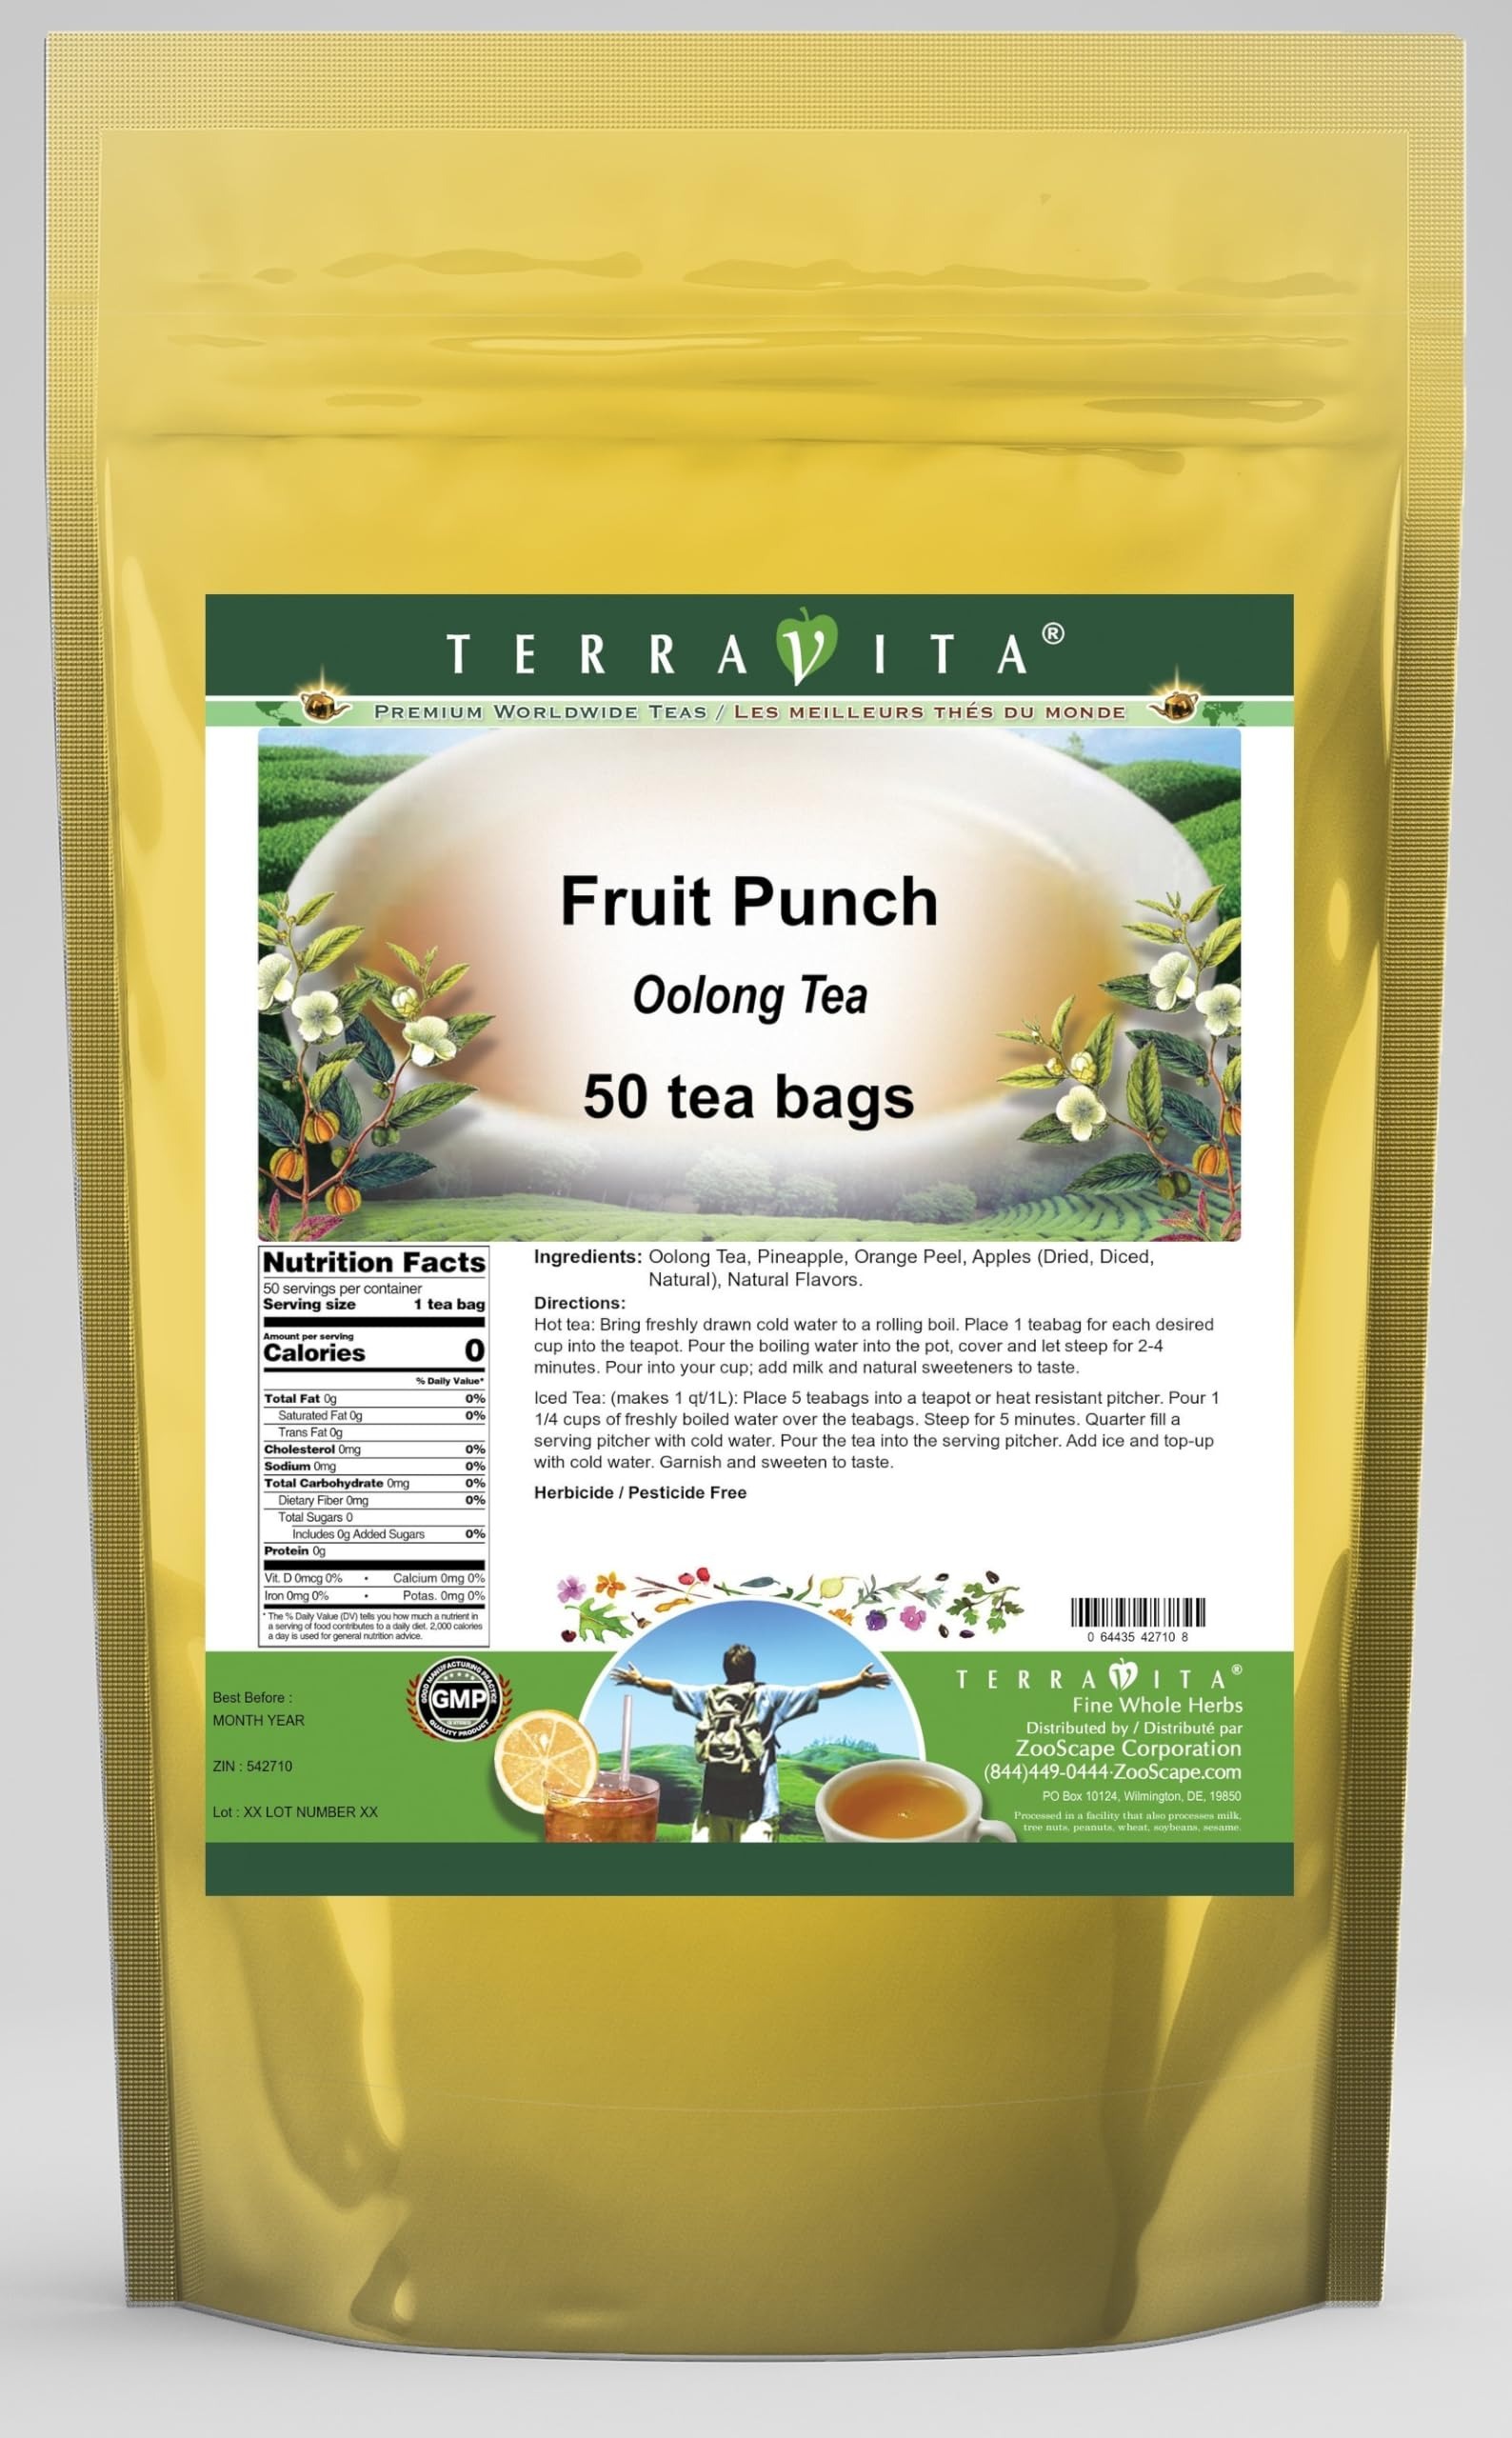
Item Name: Fruit Punch Oolong Tea (50 tea bags, ZIN: 542710) - 2 Pack
Bullet Point 1: Our Fruit Punch Oolong Tea is a luxurious flavored Oolong tea with Pineapple, Orange Peel and Apples (Dried, Diced, Natural) that you can enjoy hot or cold! The Fruit Punch flavor and aroma is wonderful! - Ingredients: Oolong tea, Pineapple, Orange Peel, Apples (Dried, Diced, Natural) and Natural Fruit Punch Flavor.
Bullet Point 2: No fillers.
Bullet Point 3: Manufacturer: TerraVita
Bullet Point 4: Size: 50 tea bags
Bullet Point 5: Oolong Tea Bags - Packed in a convenient upright pouch!
Product Description: Our Fruit Punch Oolong Tea is a luxurious flavored Oolong tea with Pineapple, Orange Peel and Apples (Dried, Diced, Natural) that you can enjoy hot or cold! The Fruit Punch flavor and aroma is wonderful! - Ingredients: Oolong tea, Pineapple, Orange Peel, Apples (Dried, Diced, Natural) and Natural Fruit Punch Flavor. - Hot tea brewing method: Bring freshly drawn cold water to a rolling boil. Place 1 teabag for each desired cup into the teapot. Pour the boiling water into the pot, cover and let steep for 2-4 minutes. Pour into your cup; add milk and natural sweeteners to taste. - Iced tea brewing method: (to make 1 liter/quart): Place 5 teabags into a teapot or heat resistant pitcher. Pour 1 1/4 cups of freshly boiled water over the teabags. Steep for 5 minutes. Quarter fill a serving pitcher with cold water. Pour the tea into the serving pitcher. Add ice and top-up with cold water. Garnish and sweeten to taste. - TerraVita is an exclusive line of premium-quality, natural source products that use only the finest, purest and most potent ingredients found around the world. TerraVita is hallmarked by the highest possible standards of purity, potency, stability and freshness. All of our products are prepared with the highest elements of quality control, from raw materials through the entire manufacturing process, up to and including the moment that the bottles or bags are sealed for freshness and shipped out to you. Our highest possible standards are certified by independent laboratories and backed by our personal guarantee. - TerraVita exists to meet and ensure your family's health and wellness without the harmful effects of chemicals and health products. We strive to make all of our products affordable and reliable and are constantly searching the market to maintain our aff
Value: 100.0
Unit: Count

Price: 38.54